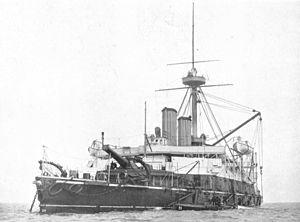
La classe Admiral est la deuxième classe de cuirassés de type Pré-Dreadnought construite pour la Royal Navy à la fin du XIXᵉ siècle.